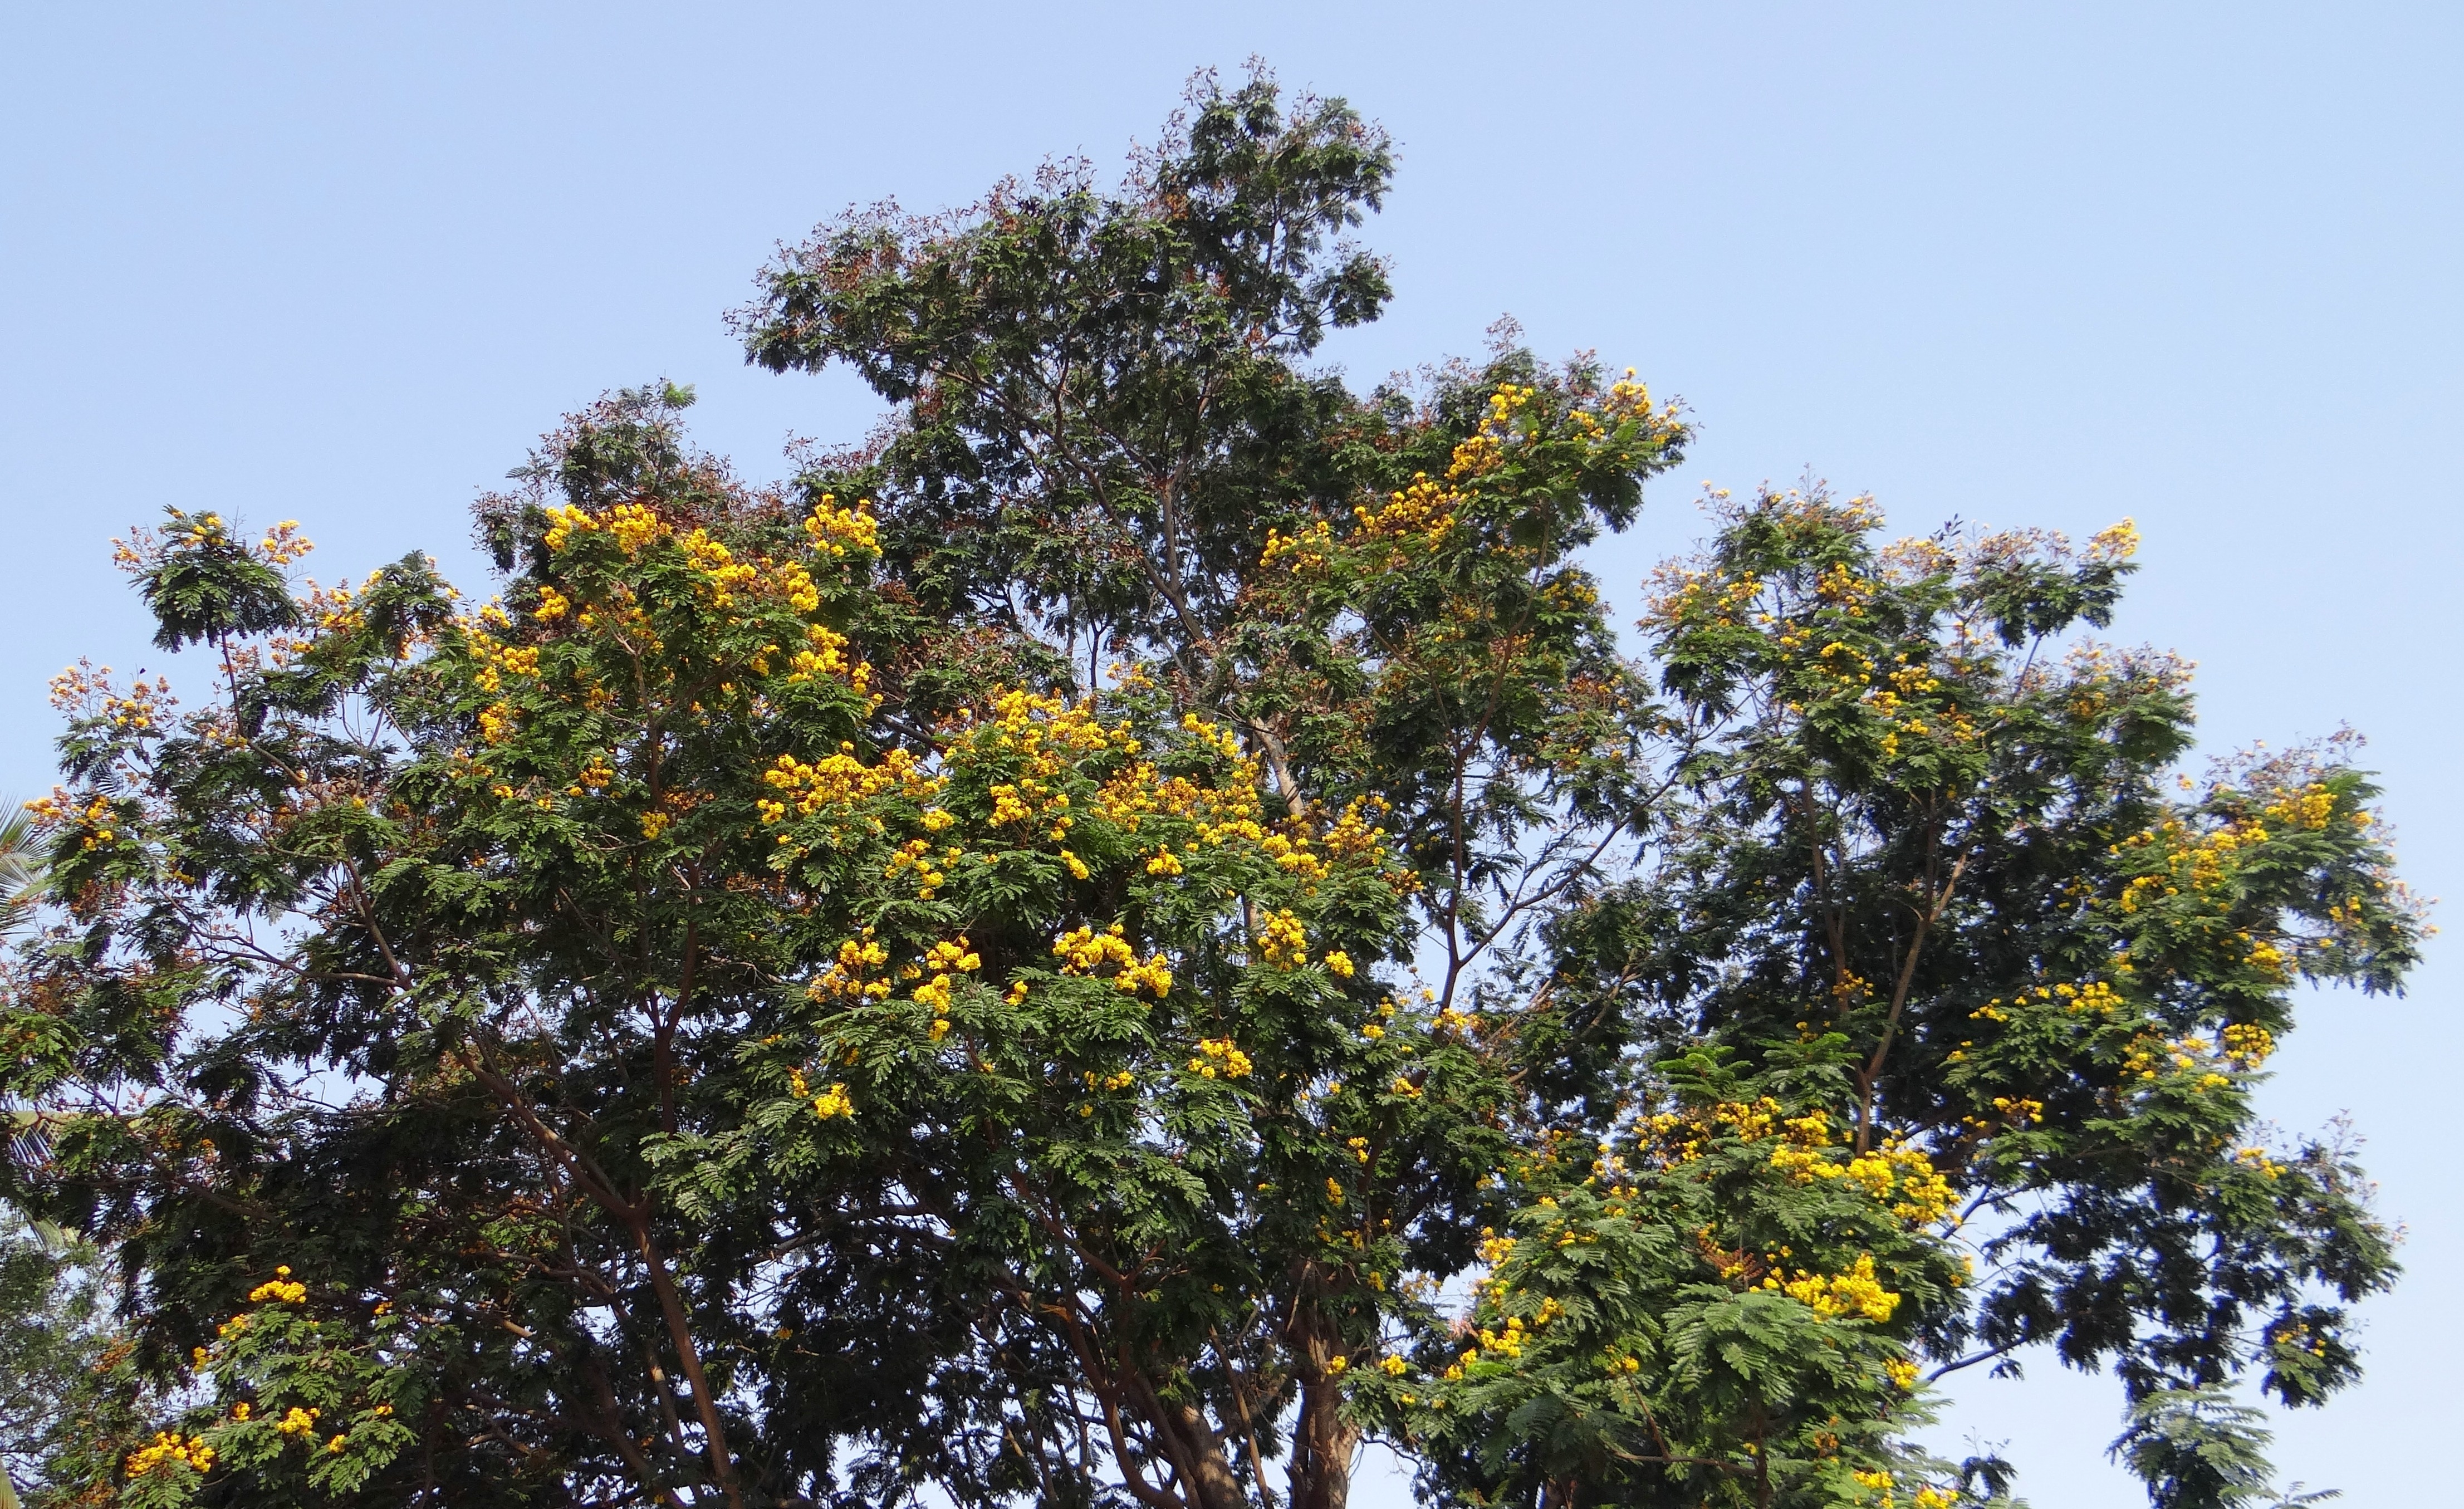
tree, branch, plant, leaf, flower, evergreen, autumn, botany, flora, flowers, shrub, india, ecosystem, flowering plant, biome, woody plant, land plant, peltophorum pterocarpum, copperpod, golden flamboyant, yellow flamboyant, yellow flame tree, yellow poinciana